Saab Ursaab

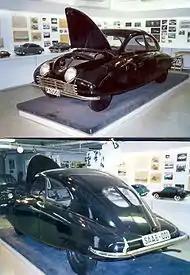
Ursaab

Ursaab (lit. "Proto-Saab"), also known as 92001 and X9248, was the first of four prototype cars made by Saab AB, which at that time was solely an aeroplane manufacturer, leading to production of the first Saab car, the Saab 92 in 1949. The car is now in the Saab Car Museum in Trollhättan. The name "Ursaab" means "original Saab".